Demographics of Argentina

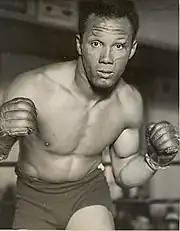
Santiago Lovell, Argentine boxer and gold medalist at the 1932 Summer Olympics

Most of these European immigrants settled in the cities which offered jobs, education and other opportunities enabling them to enter the middle class. Many also settled in the growing small towns along the expanding railway system and since the 1930s many rural workers have moved to the big cities.